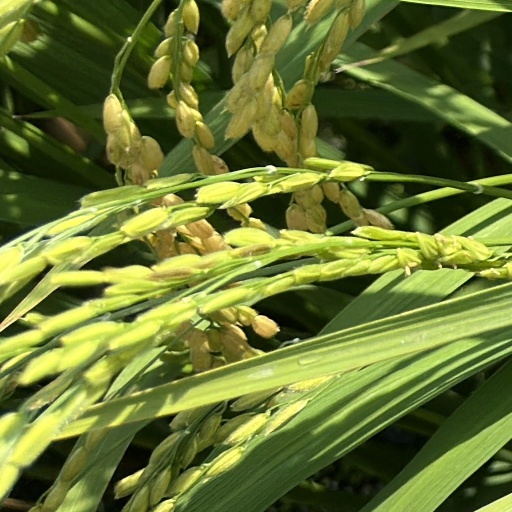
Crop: rice